Lodi Transit Station

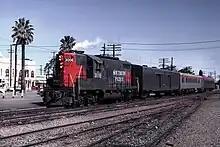
The "Sacramento Daylight" at Lodi in 1971

Rail service to the area began in 1869, when the Central Pacific Railroad established a depot where the present station stands. Local landowning families had donated the site of the town eventually known as Lodi to the railroad as an incentive to build there. The original building burned down in 1906, and Southern Pacific Railroad, the successor to the Central Pacific, erected a new colonnade-style depot in 1907 half a block to the north. When Amtrak took over passenger rail service in 1971, the Lodi station closed.